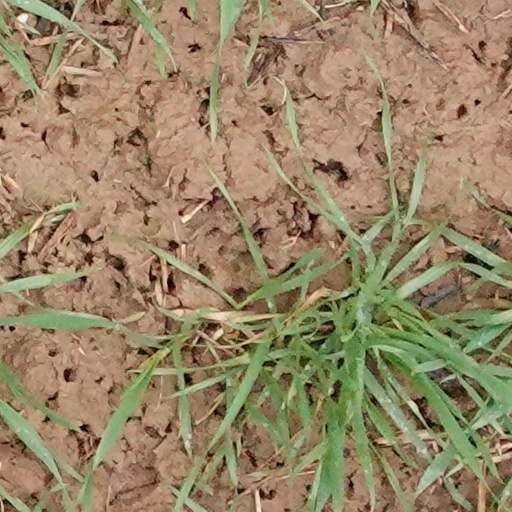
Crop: wheat